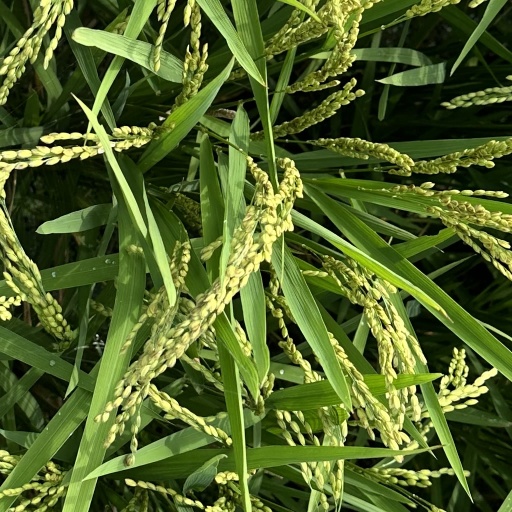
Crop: rice